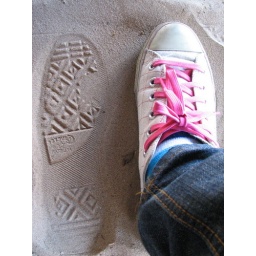
my converse shoe print in sand